Máximo Kirchner

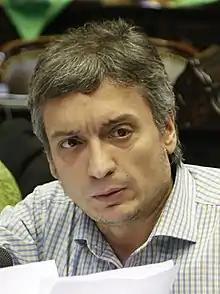
Kirchner in 2018

Máximo Carlos Kirchner Fernández (born 16 February 1977) is an Argentine politician who has served as a National Deputy since 2015. He is the son of two former presidents of Argentina, Néstor Kirchner and Cristina Fernández de Kirchner. A member of the Justicialist Party, he is the co-founder of La Cámpora, a political youth organisation which supported the presidencies of his parents.